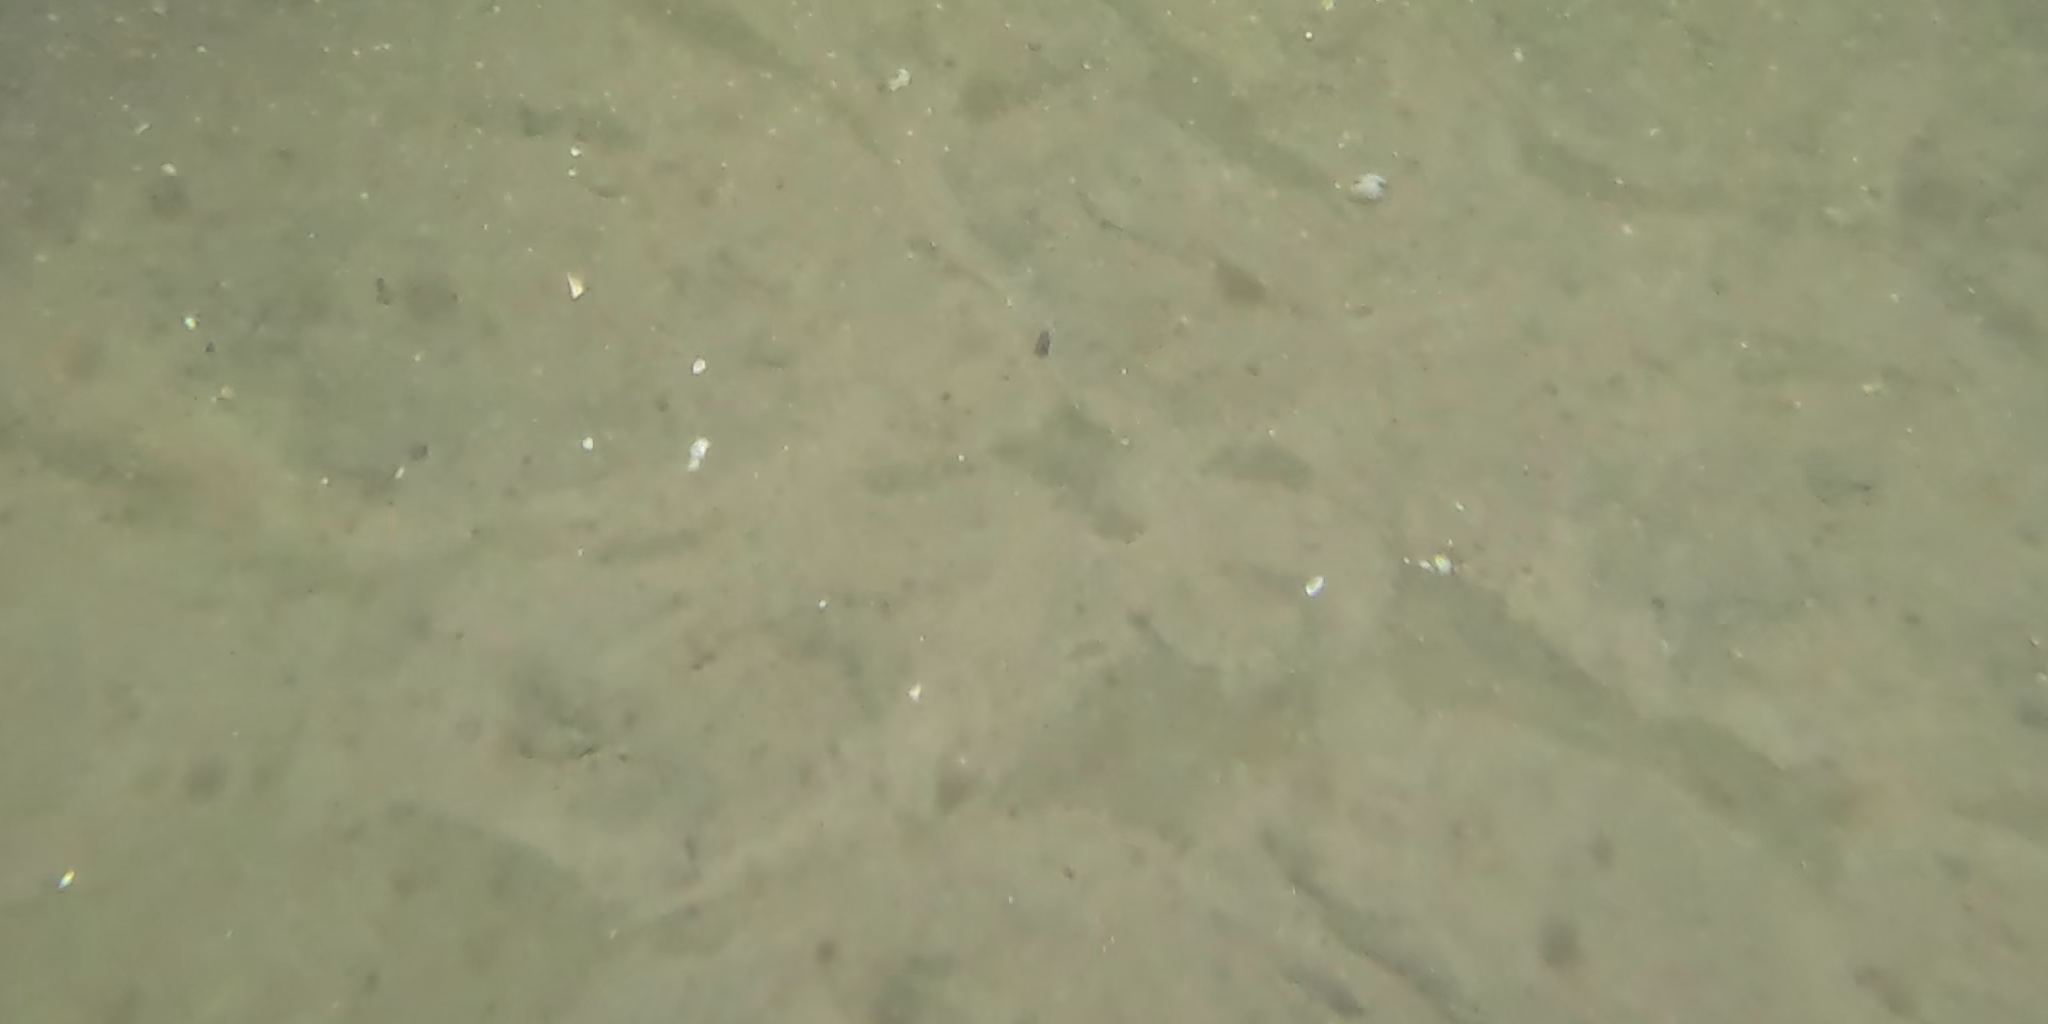
Seabed habitat: sand